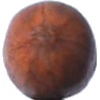
Label: nut_pecan